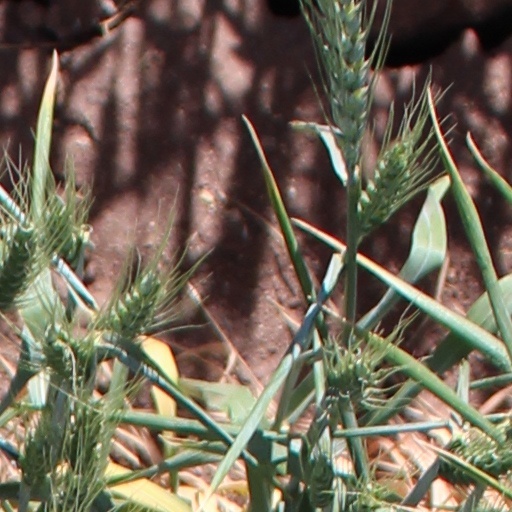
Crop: wheat